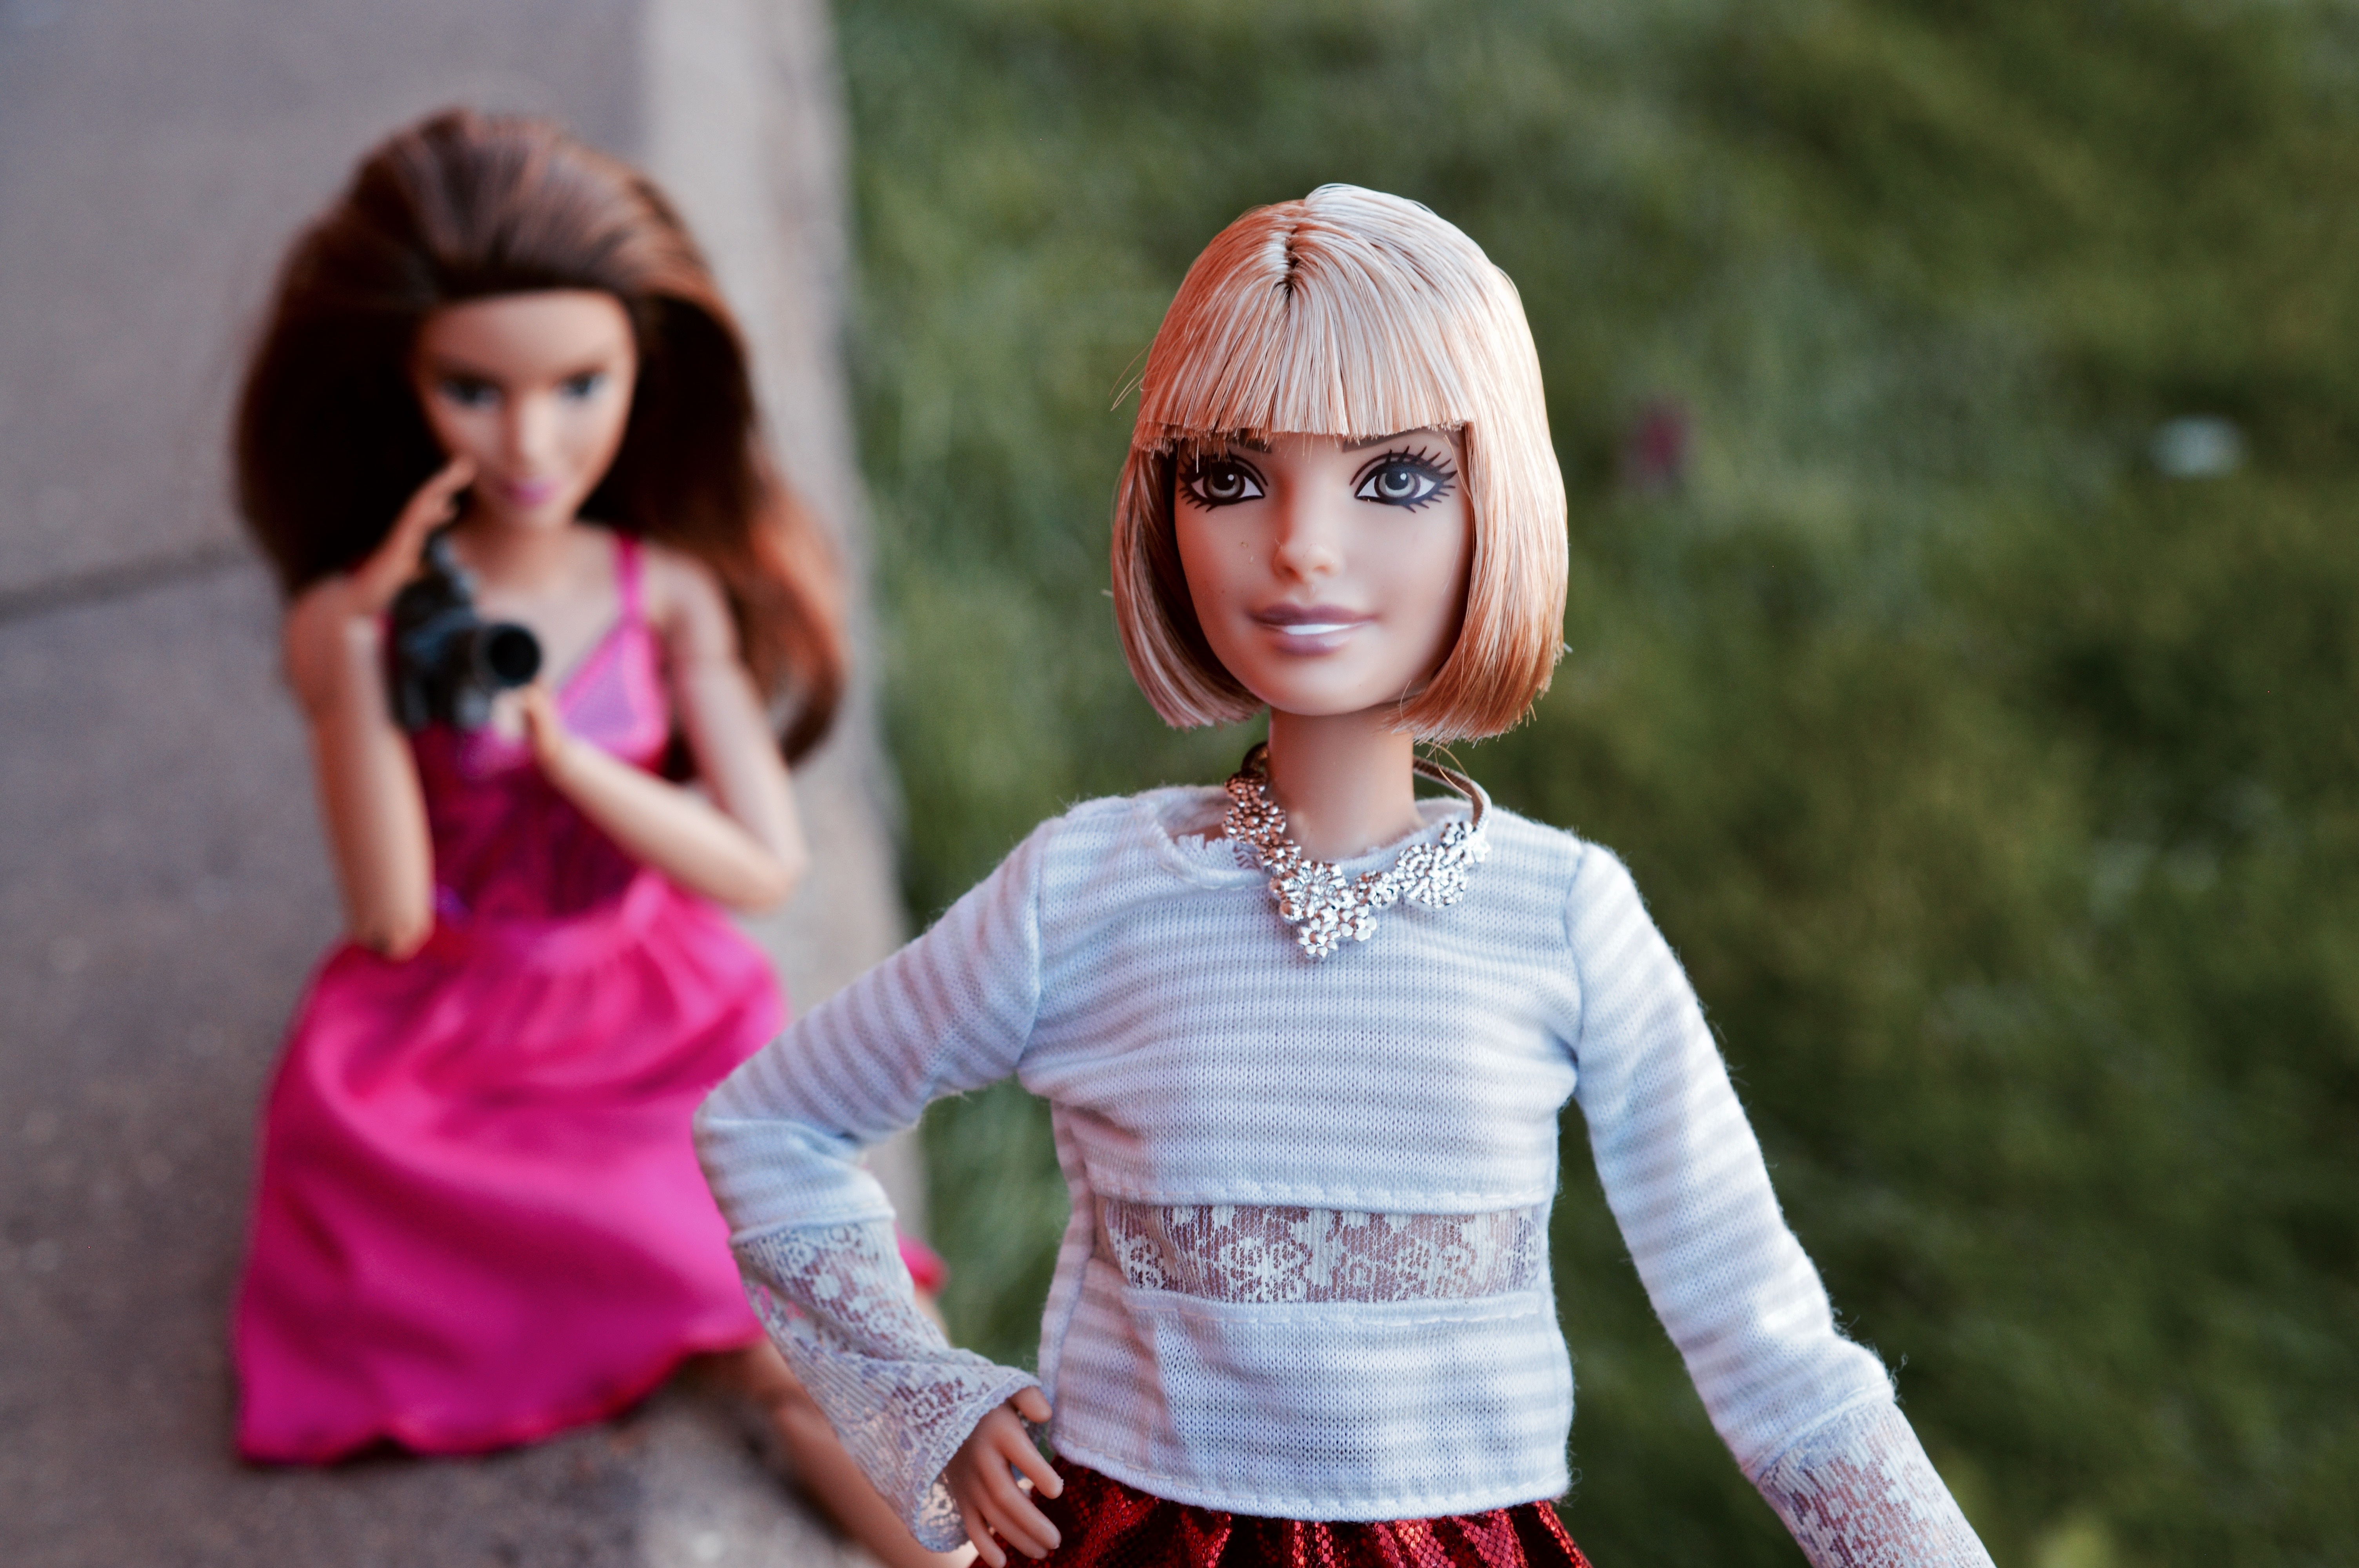
girl, camera, photography, photographer, film, portrait, model, young, fashion, clothing, lady, pink, toy, caucasian, posing, doll, dress, filming, pose, style, photographing, modeling, attractive, stylish, barbie, modelling, portrait photography